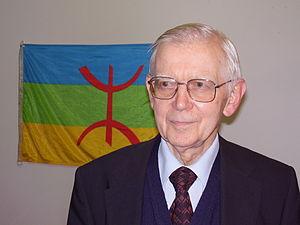
Lionel Galand, né le 11 mai 1920 à Aluze et mort le 28 octobre 2017, est un linguiste français.